Rhoma Irama

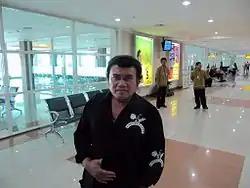
Rhoma Irama in musician suit, 2010

Oma Irama's first bands were known as Tornado and Gayhand and covered Western rock and roll music of Paul Anka, Andy Williams, and The Beatles.